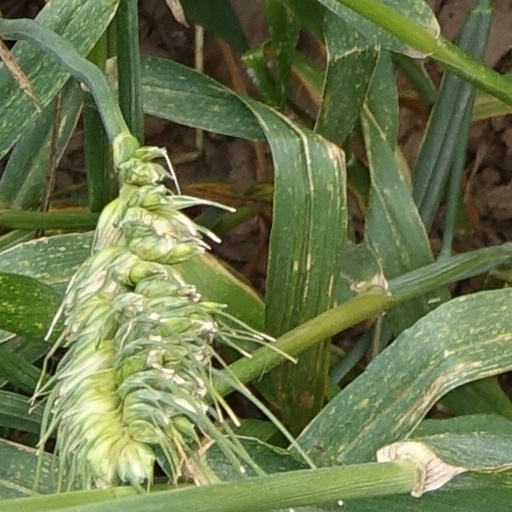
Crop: wheat